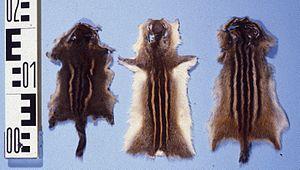
Le genre Funambulus, regroupe des écureuils terrestres appelés écureuils palmistes.